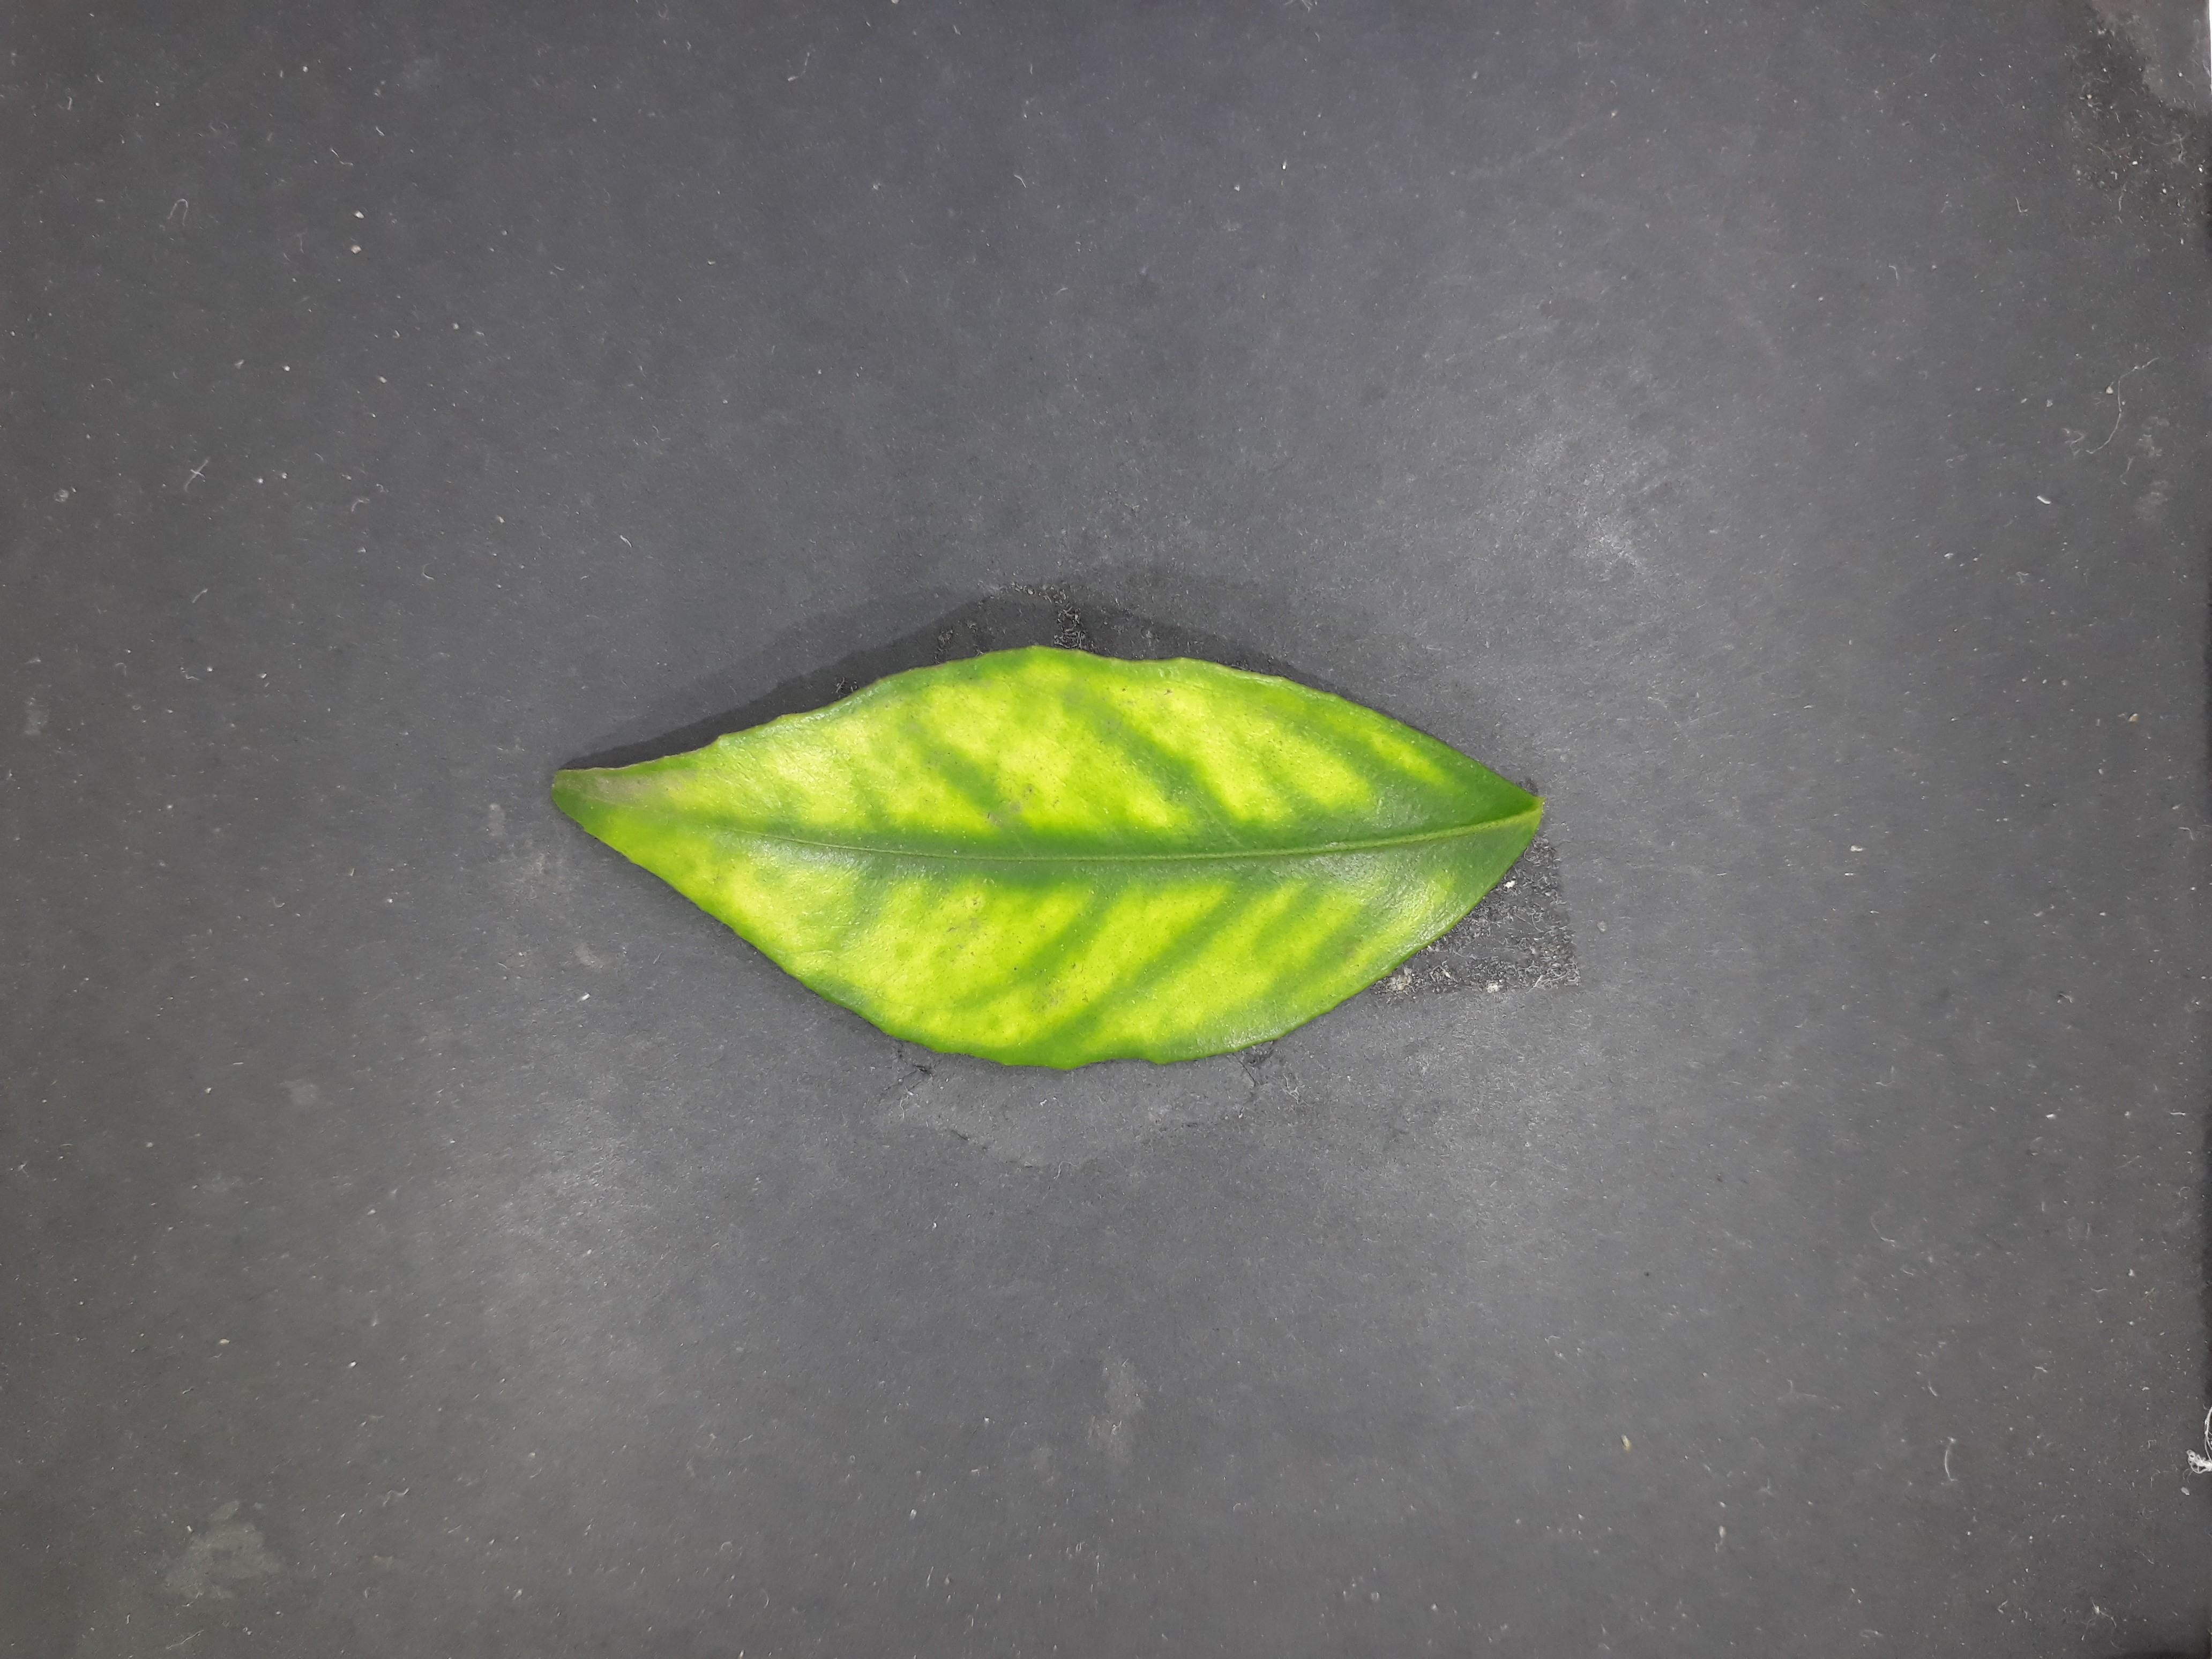
Label: Zinc deficiency (Zn)